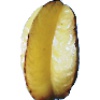
Label: Carambula 1